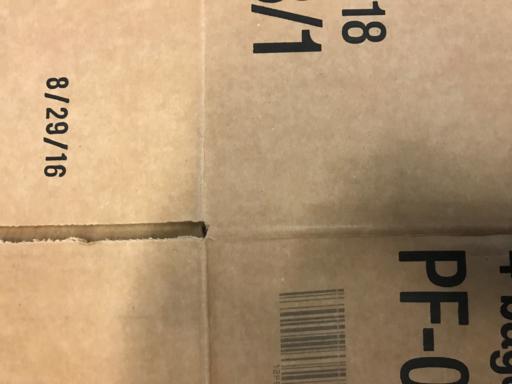
Label: cardboard